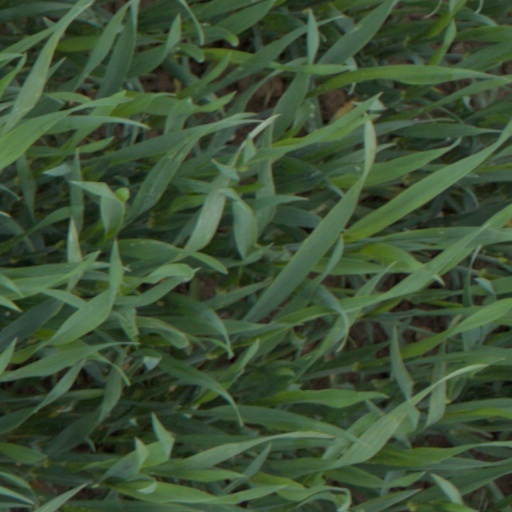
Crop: wheat